Westfield, Massachusetts

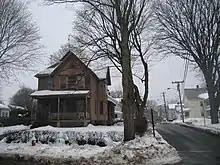
A snow-covered residential neighborhood in Westfield.

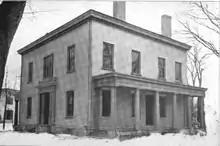
Westfield public library, 1899

According to NeighborhoodScout in 2020 violent crime in Westfield such as armed robbery, aggravated assault, rape or murder occurs at a rate of 1 in every 375, or 3 in every 1000.